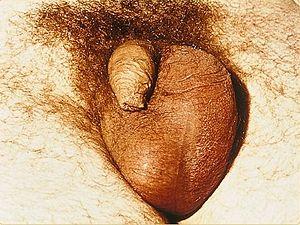
L'épididymite est une inflammation de l'épididyme. On la distingue de l'orchite, qui est une inflammation du testicule, et des l'orchiépididymite qui est l'inflammation simultanée de l'épididyme et du testicule. Elle est le plus souvent d'origine infectieuse.